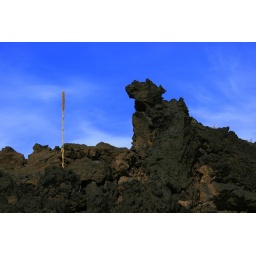
common mullein plant grown in volcanic rock at Bonito Lava Flow in Sunset Crater National Monument. Flagstaff, AZ